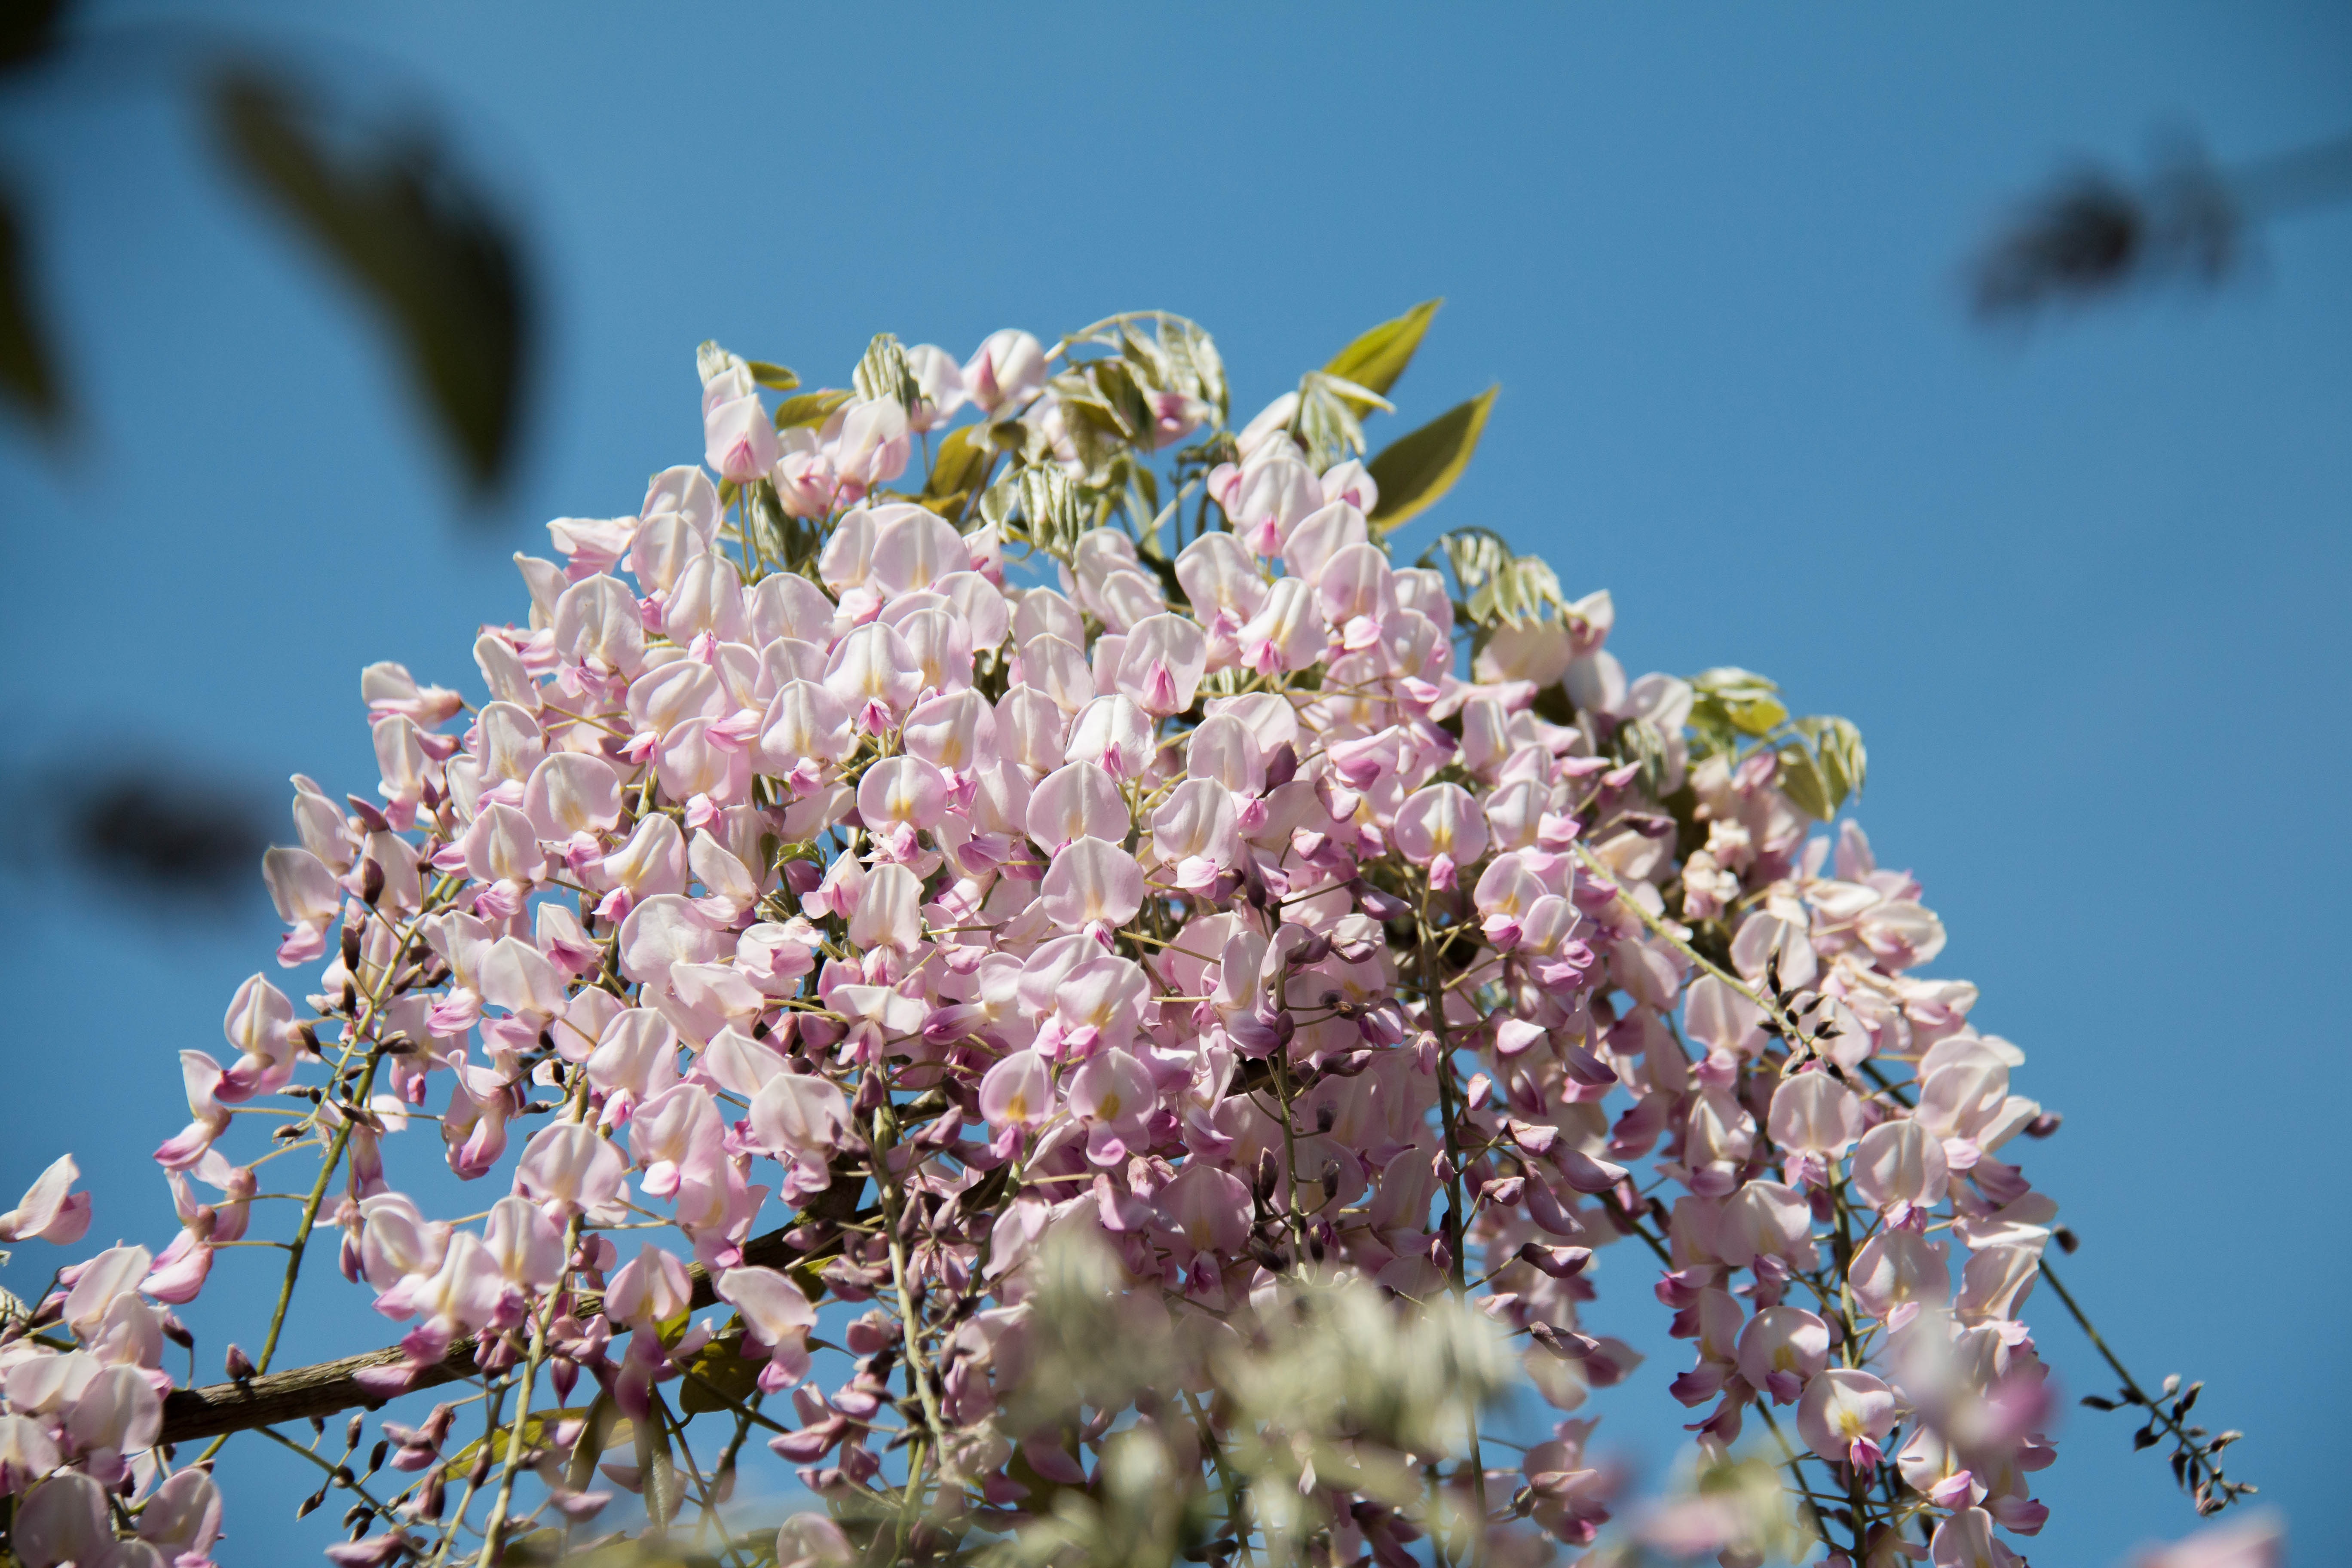
tree, nature, branch, blossom, plant, leaf, flower, petal, spring, botany, climbing, garden, pink, flora, season, wildflower, shrub, creeper, glycine, macro photography, flowering plant, land plant